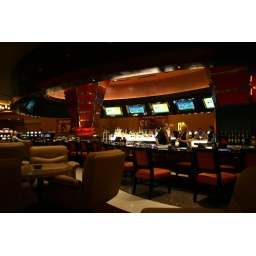
A sports bar near the new sports book